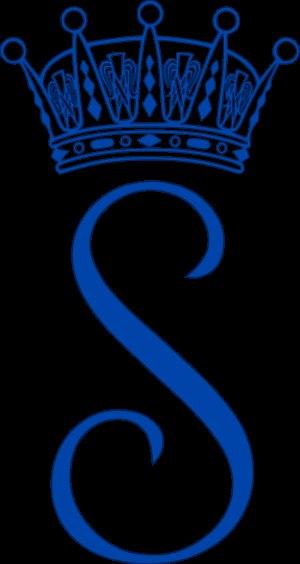
Sofia de Suède, duchesse de Värmland, née Sofia Kristina Hellqvist le 6 décembre 1984 à Danderyd, est l'épouse du prince Carl Philip de Suède depuis le 13 juin 2015.